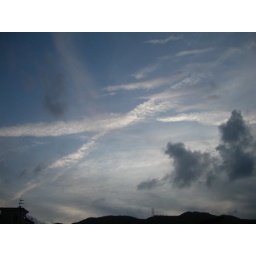
Natural formed clouds on the right, and man-made chem trails make a cross in the centre of the sky!